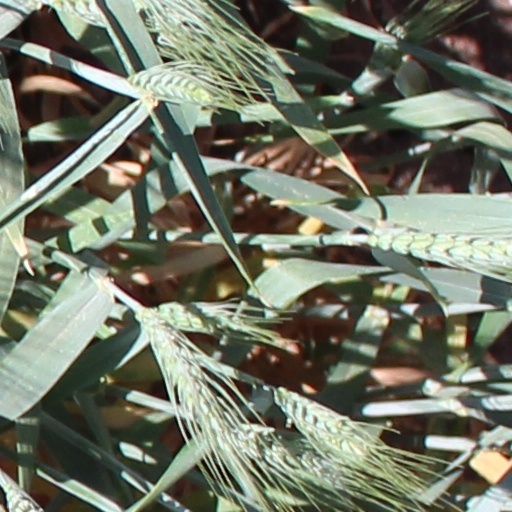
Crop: wheat